Ines Abdel-Dayem

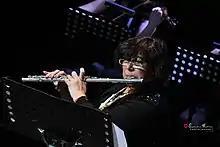

Ines Abdel-Dayem is an Egyptian flute player, the former Chairwoman of the Cairo Opera House and the former Minister of Culture of Egypt (2018–2022).